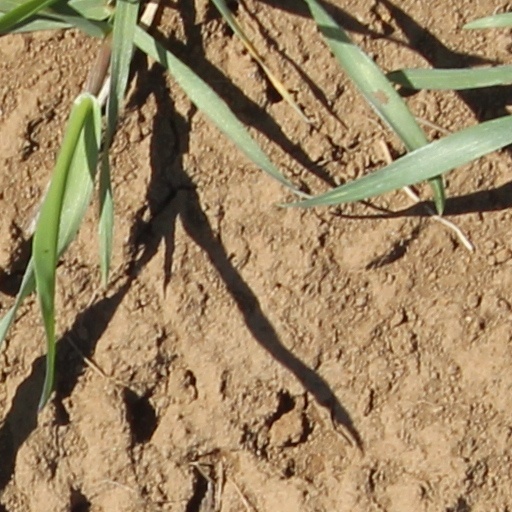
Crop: wheat